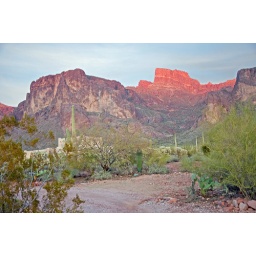
This mountain range changes color by the minute.. The clouds and shadows play tricks on your eyes and mind!